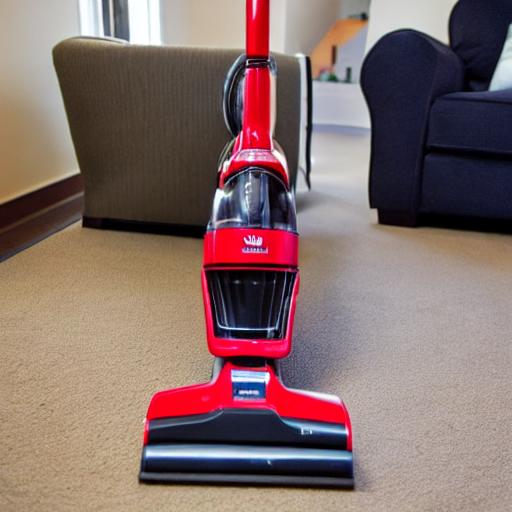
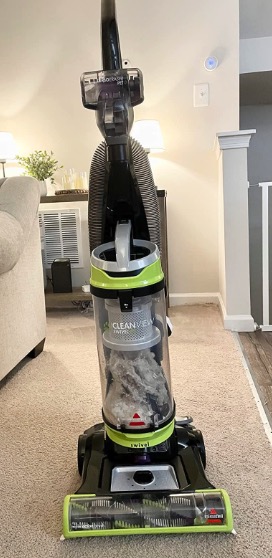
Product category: items_vacuum
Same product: no